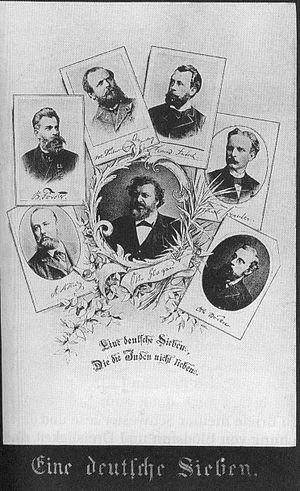
La Berliner Bewegung est un rassemblement antisémite actif dans l'Empire allemand dans les années 1880.
Otto Glagau est un journaliste et écrivain allemand.
L’histoire des Juifs d'Allemagne est emblématique de l'histoire des Juifs en Europe occidentale, entre antijudaïsme, intégration liée à l'universalisme des Lumières et antisémitisme moderne.